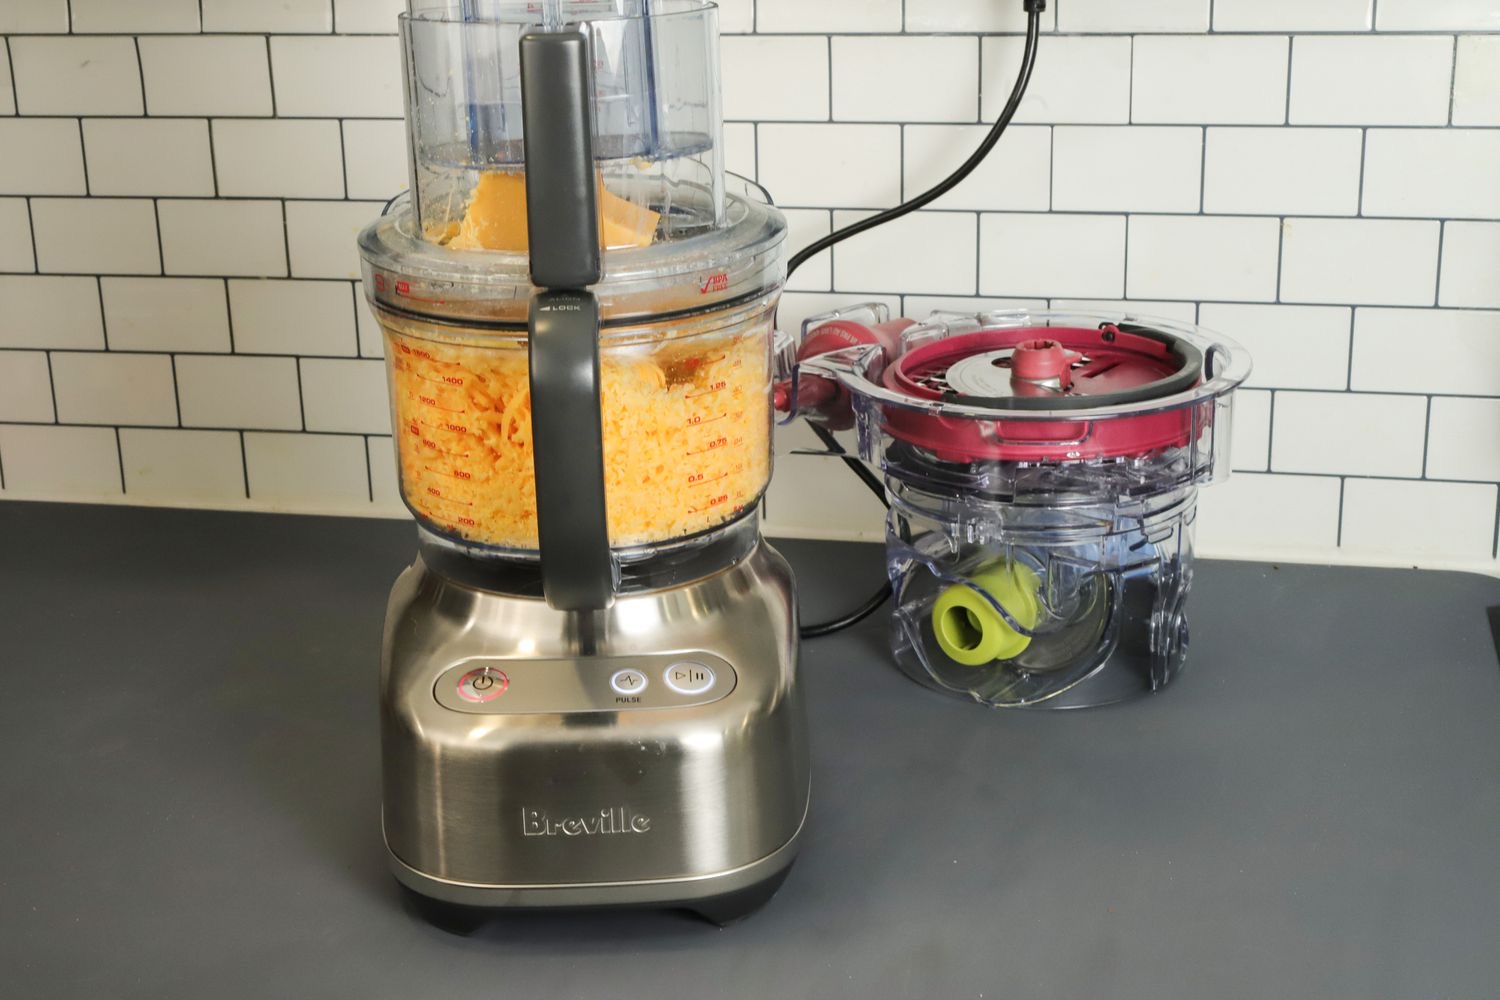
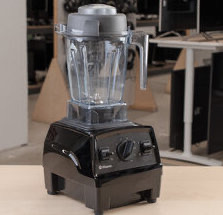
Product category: items_blender
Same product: no